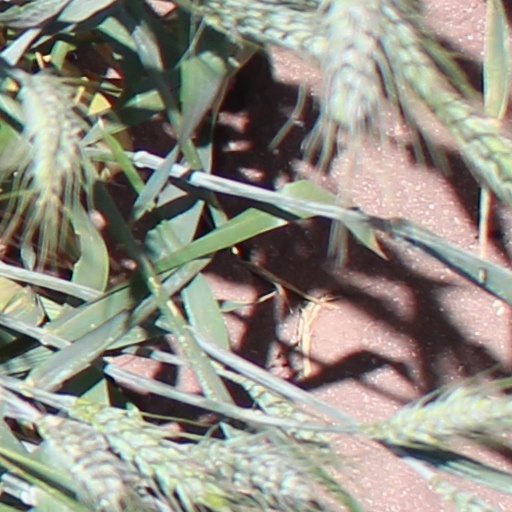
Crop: wheat